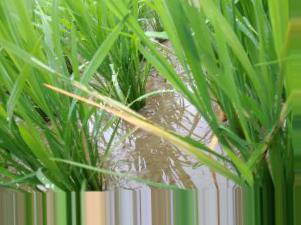
Nhãn: Tungro virus